Grodna (Blake)

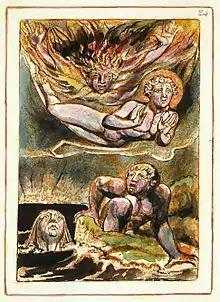
The birth of the four sons of Urizen, depicted in The Book of Urizen, copy G, collection the Library of Congress. Grodna appears in the bottom right

In the mythological writings of William Blake, Grodna is the third son of Urizen.